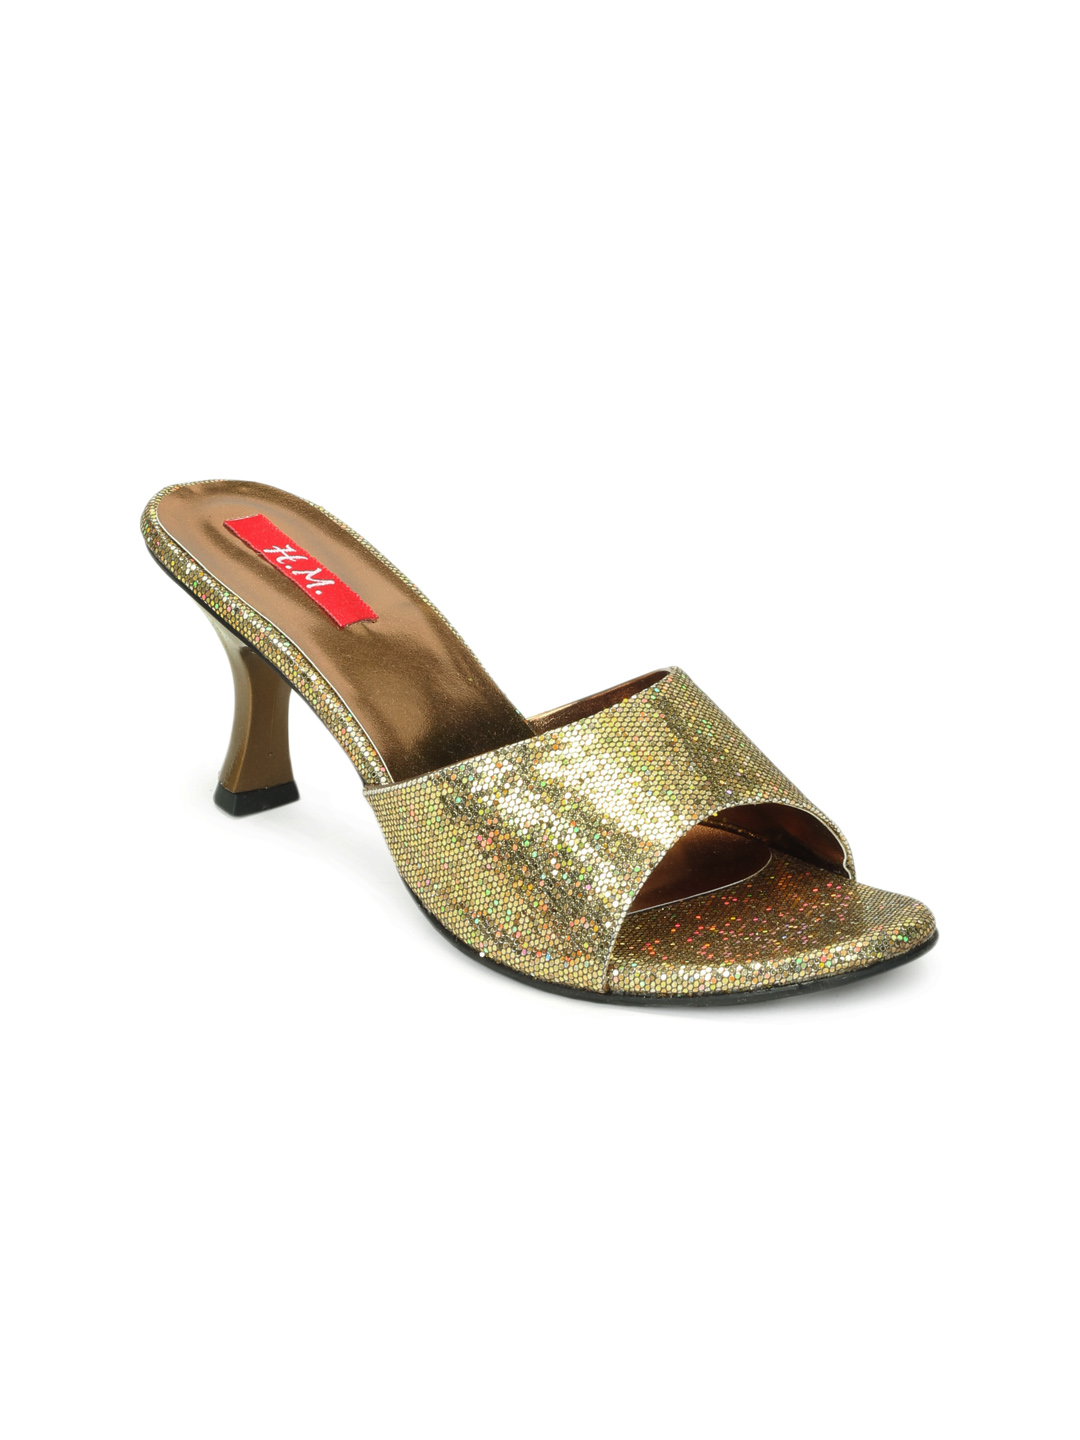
HM Women Golden Heels
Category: Footwear / Shoes / Heels
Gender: Women
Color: Gold
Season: Winter 2012
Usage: Casual